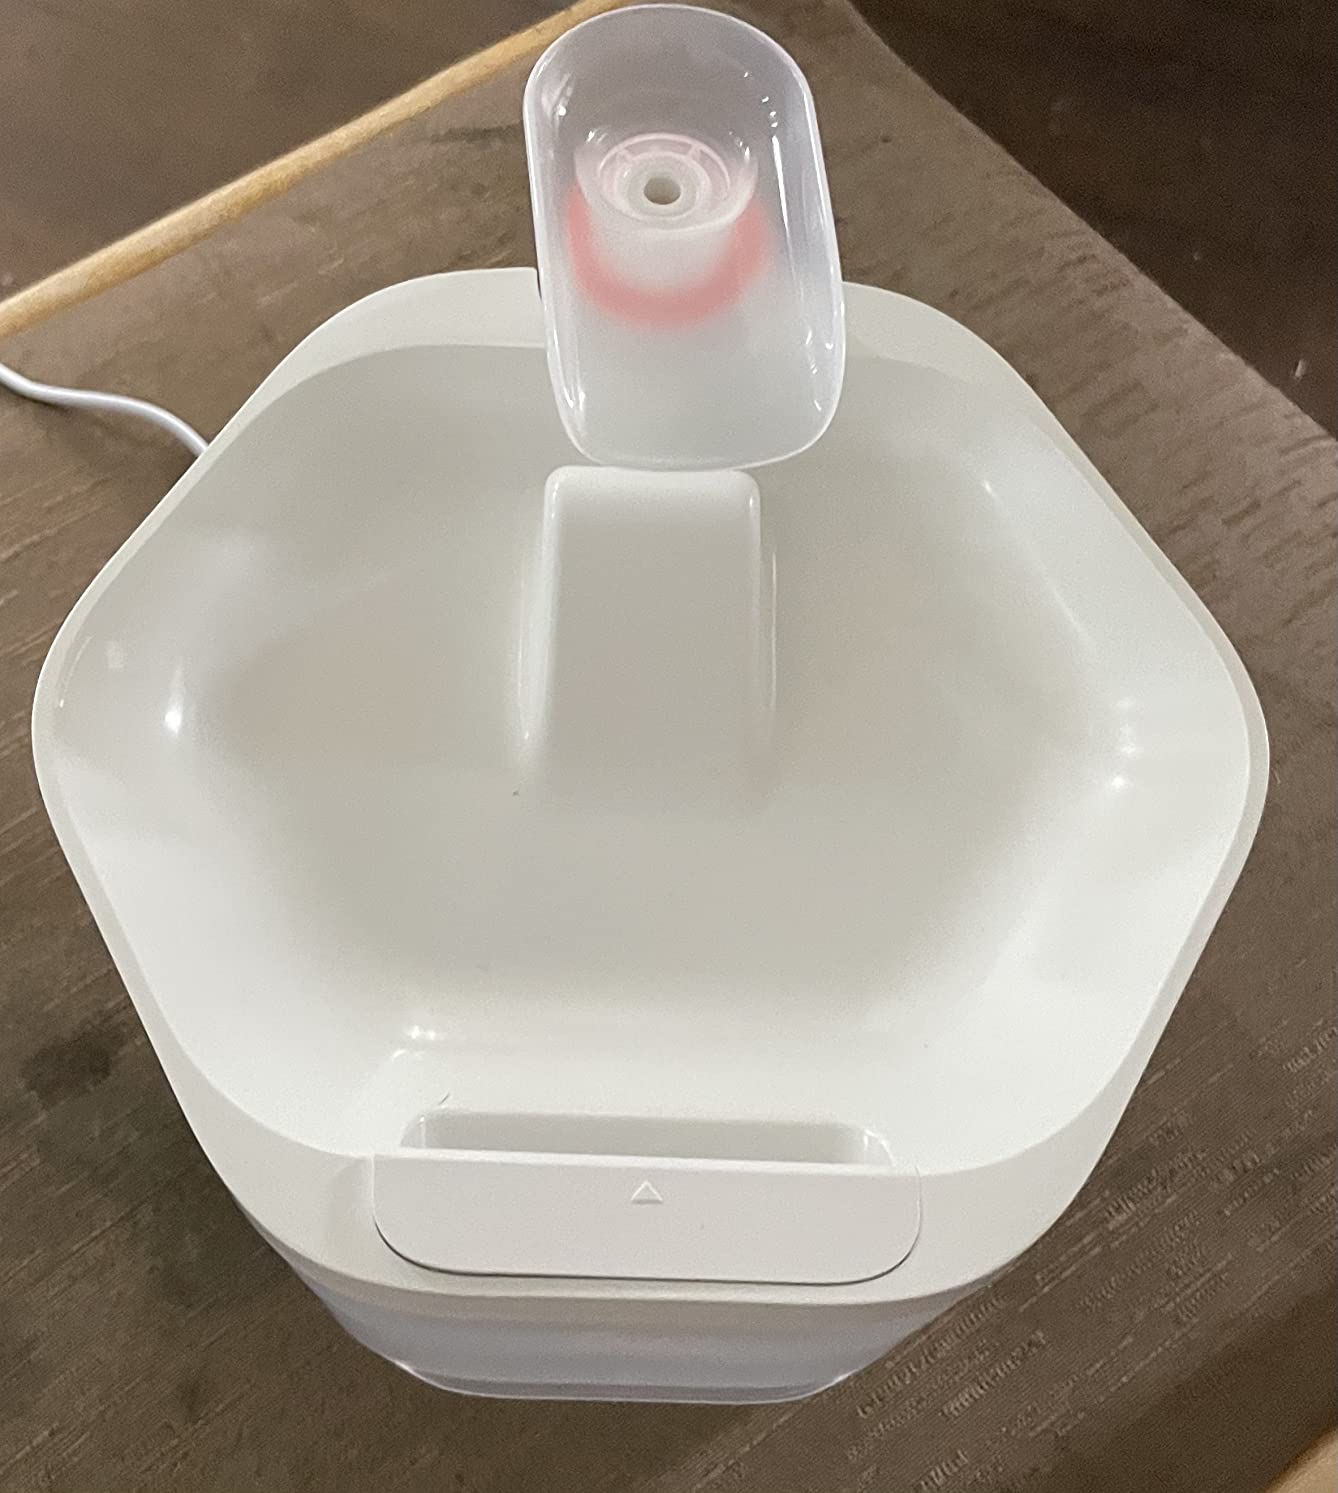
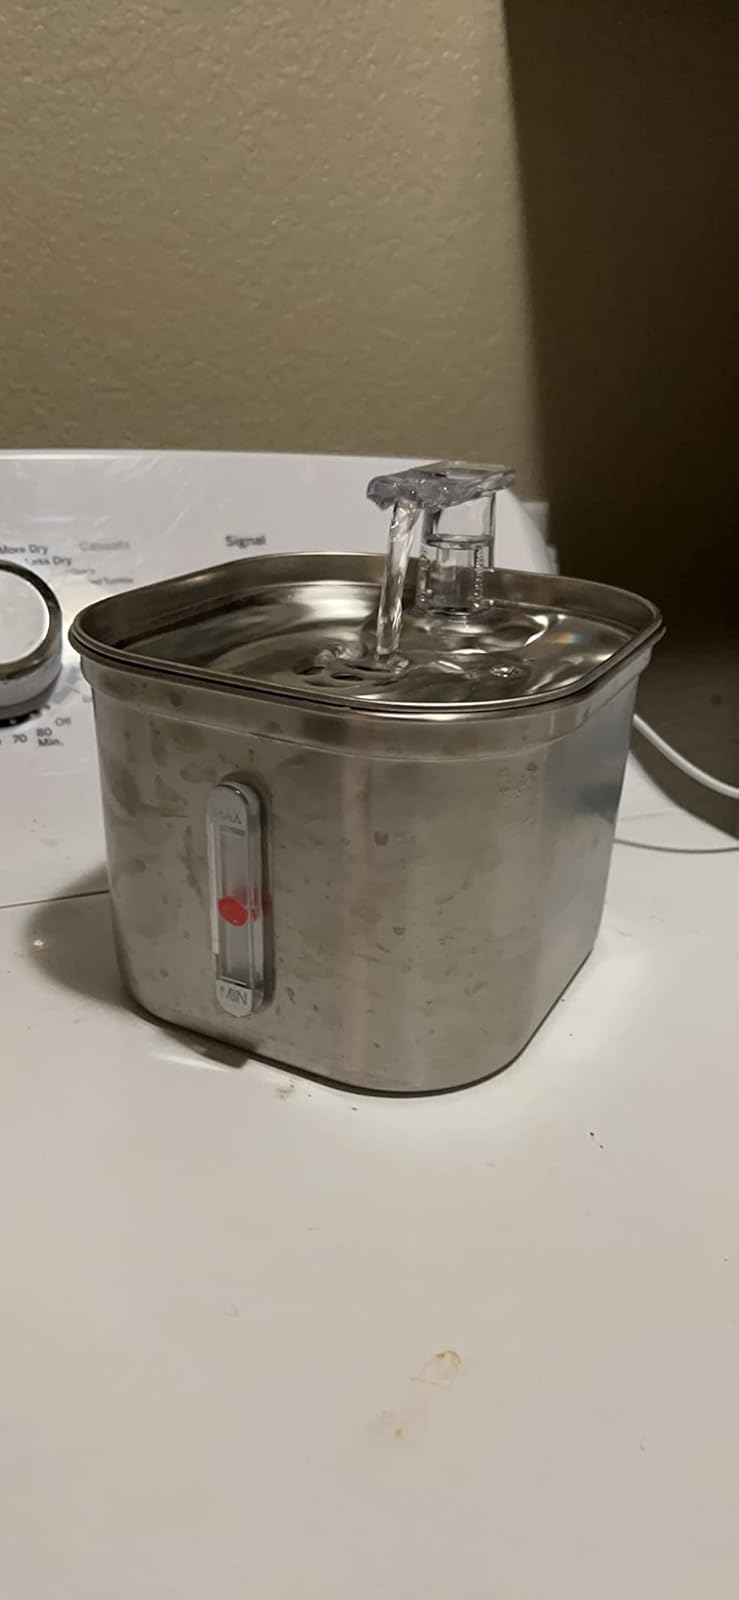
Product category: items_bowl
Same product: no